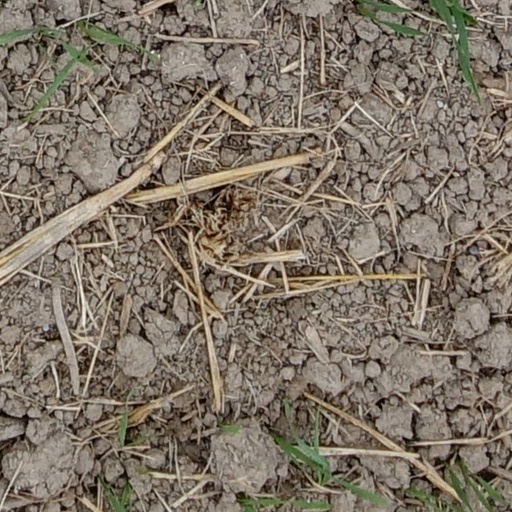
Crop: wheat